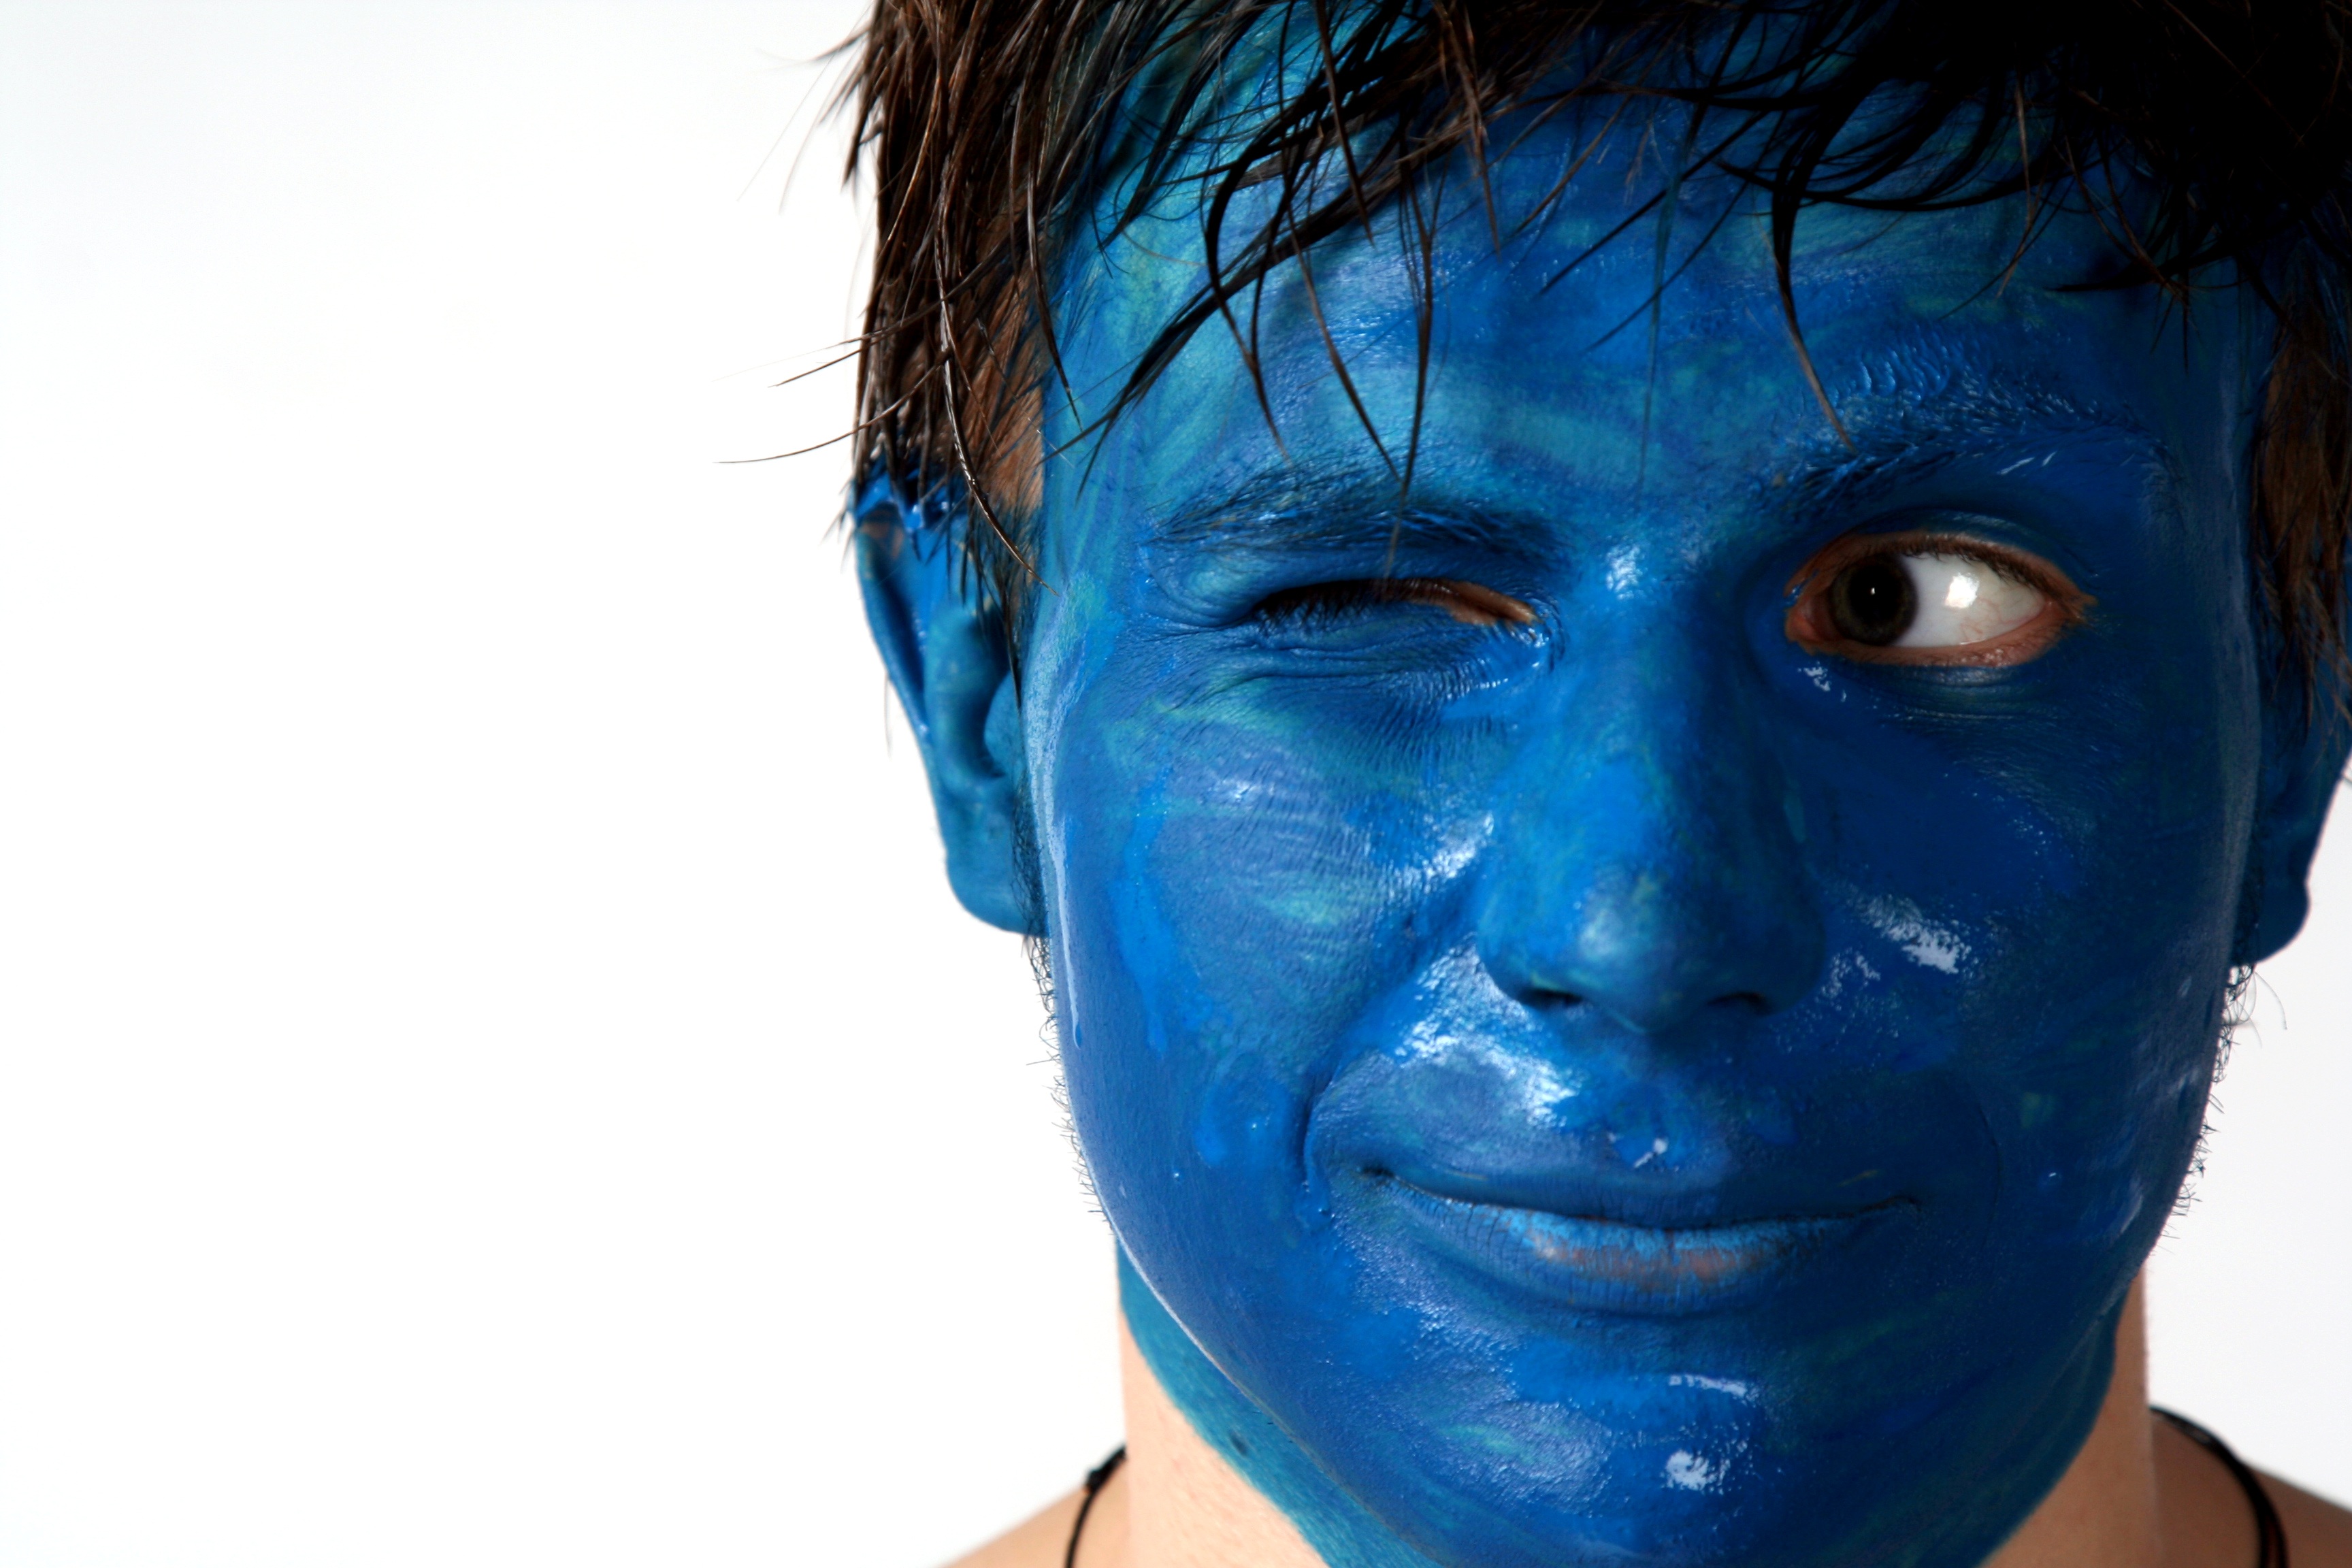
man, person, boy, portrait, color, paint, blue, mouth, face, nose, art, eye, head, organ, face painting, special effects